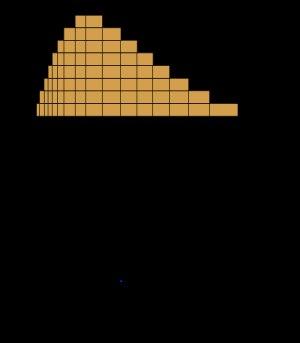
Une courbe de niveau ou isoplèthe d’altitude est, en cartographie, une ligne formée par les points du relief situés à la même altitude.